Hung Chung Yam

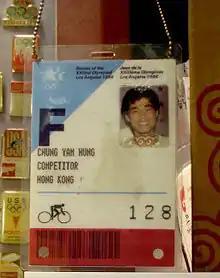
Hung Chung Yam Identification Card as a competitor in Hong Kong

Hung Chung Yam (born 19 December 1963) is a Hong Kong former cyclist. He competed at the 1984 Summer Olympics and the 1988 Summer Olympics.